Swedish Church Law 1686

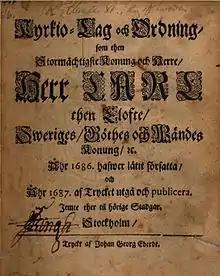
Title page of the first publication, 1687.

The Swedish Church Law 1686 was a Swedish law which (with some alterations) regulated the relationship between the state and the church in Sweden from 1686 until the Swedish Church Law 1992, as well as in Finland (earlier a Swedish province) until 1870. It replaced the previous Swedish Church Ordinance 1571.